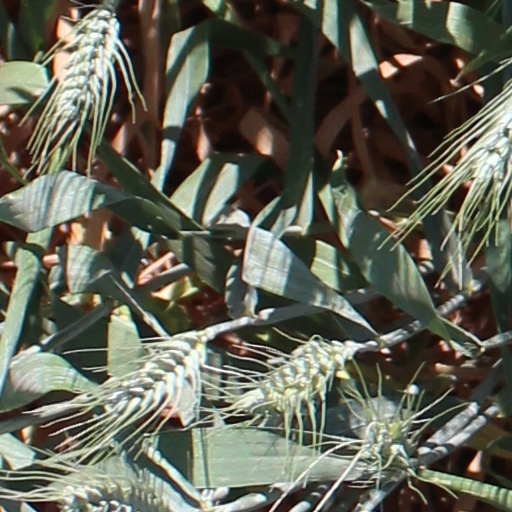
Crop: wheat